Miller County School District

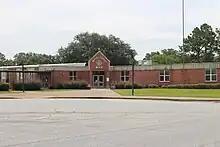
School district headquarters

The Miller County School District is a public school district in Miller County, Georgia, United States, based in Colquitt. It serves the communities of Boykin and Colquitt.